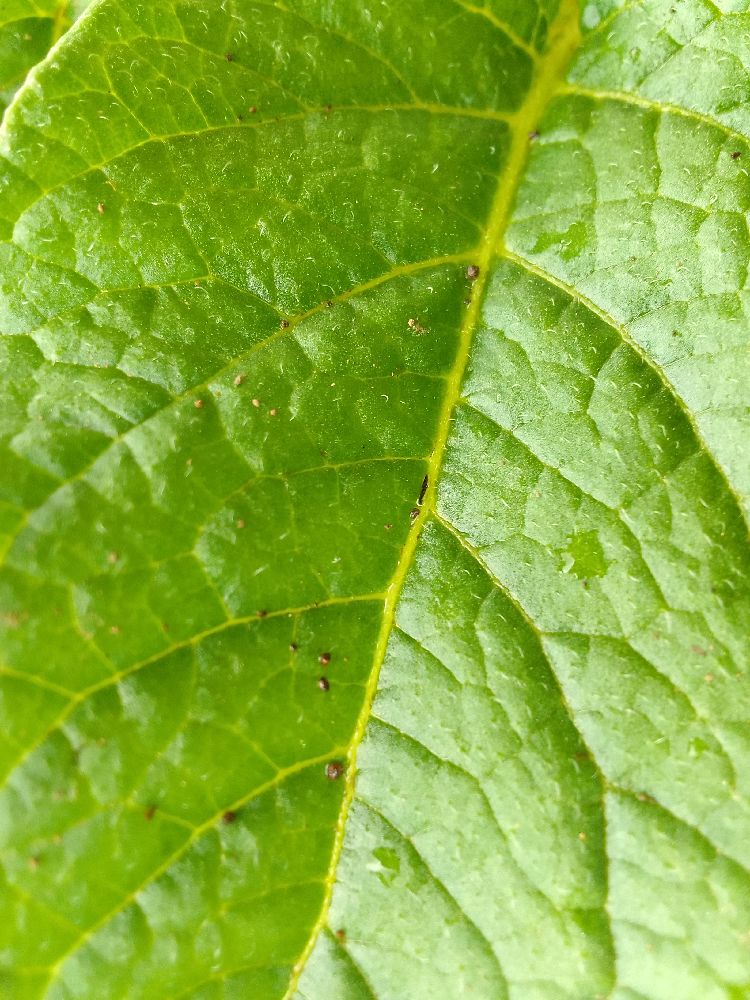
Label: Healthy